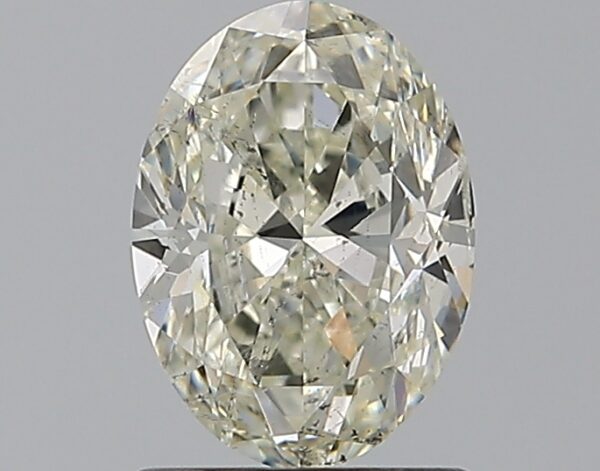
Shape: oval
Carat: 1.2
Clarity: SI2
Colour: K
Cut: FG
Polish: VG
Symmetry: GD
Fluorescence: N
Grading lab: GIA
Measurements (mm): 7.79 x 5.65 x 3.79